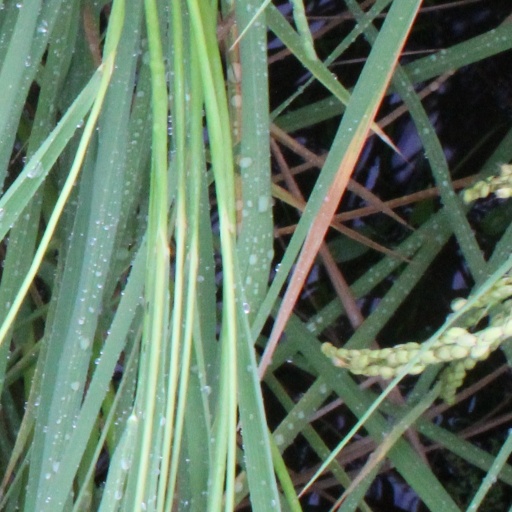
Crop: rice